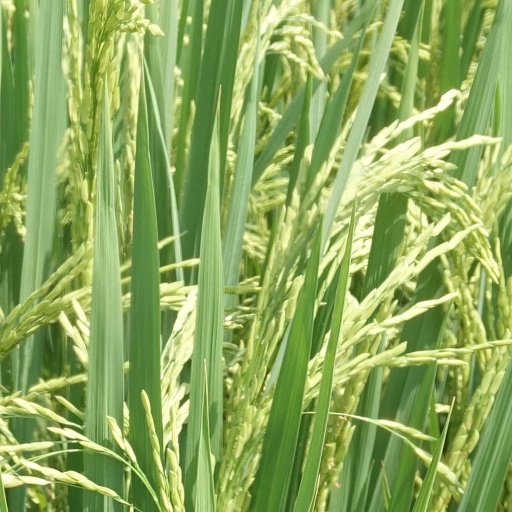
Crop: rice